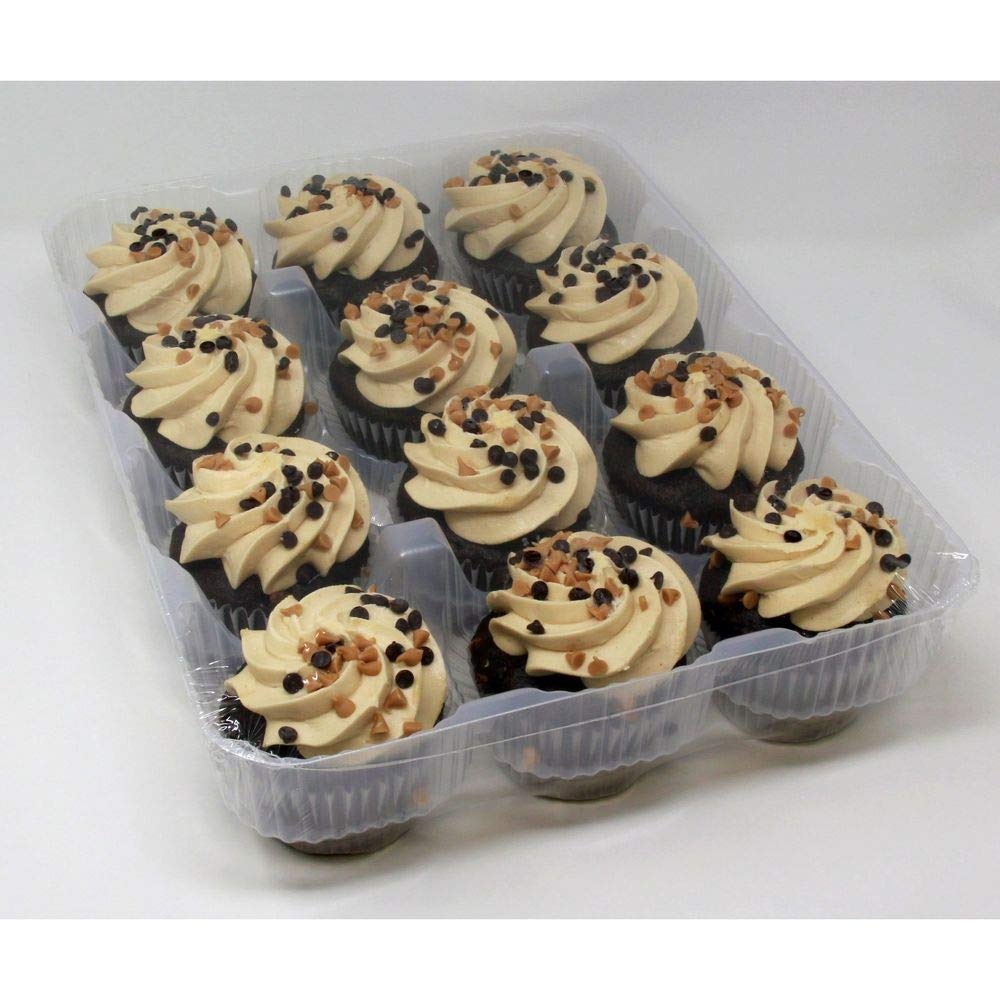
Item Name: Sweet Sams Chocolate Peanut Butter Cupcake - 12 per case.
Bullet Point: Kosher, Country of Origin: United States
Product Description: Features: Moist chocolate cupcake with peanut butter chips, topped with peanut butter frosting, peanut butter chips and chocolate chips.
Value: 12.0
Unit: Count

Price: 78.79